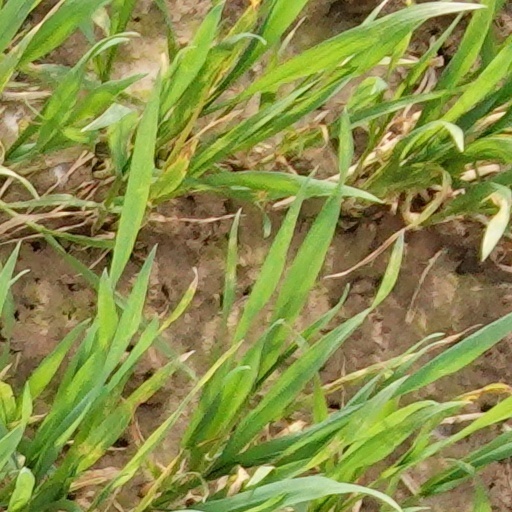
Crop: wheat